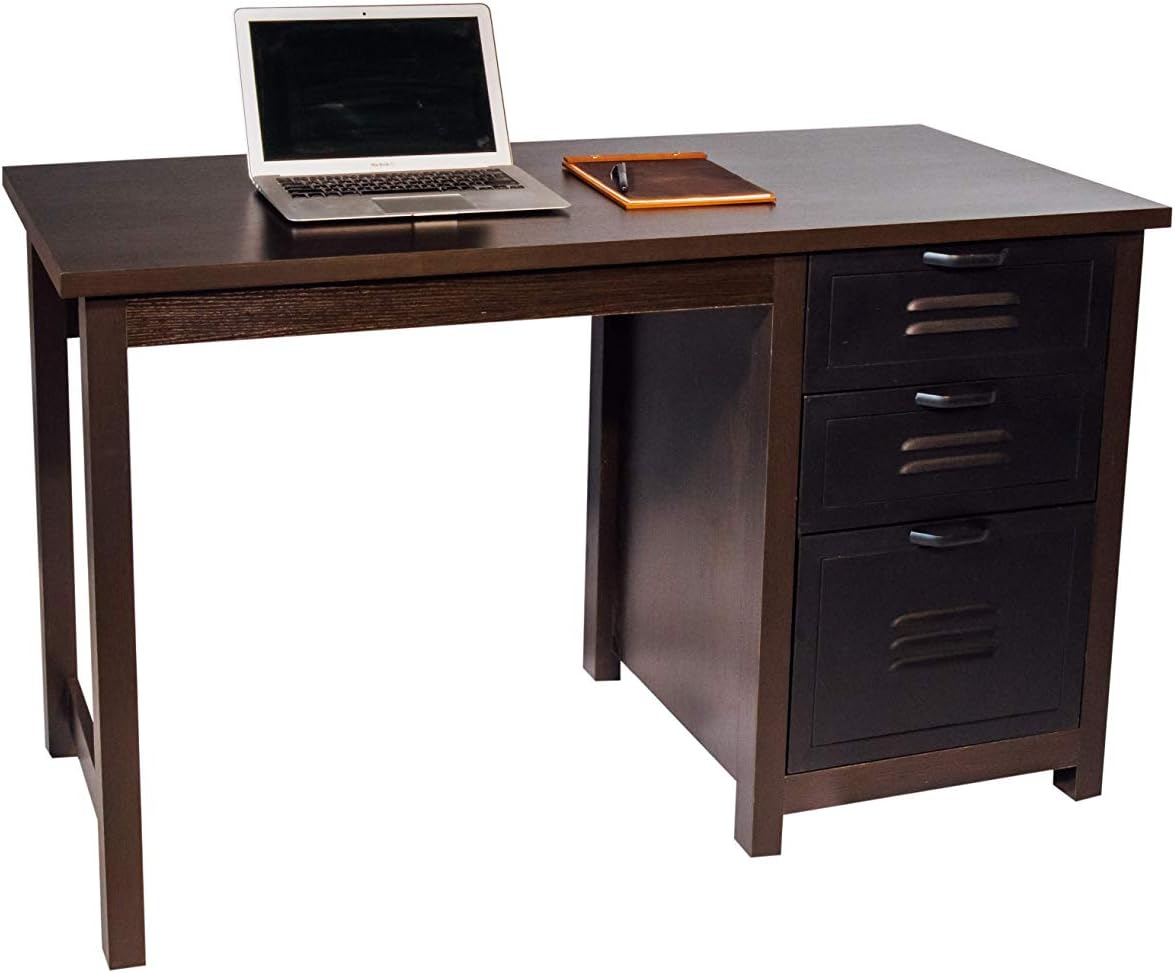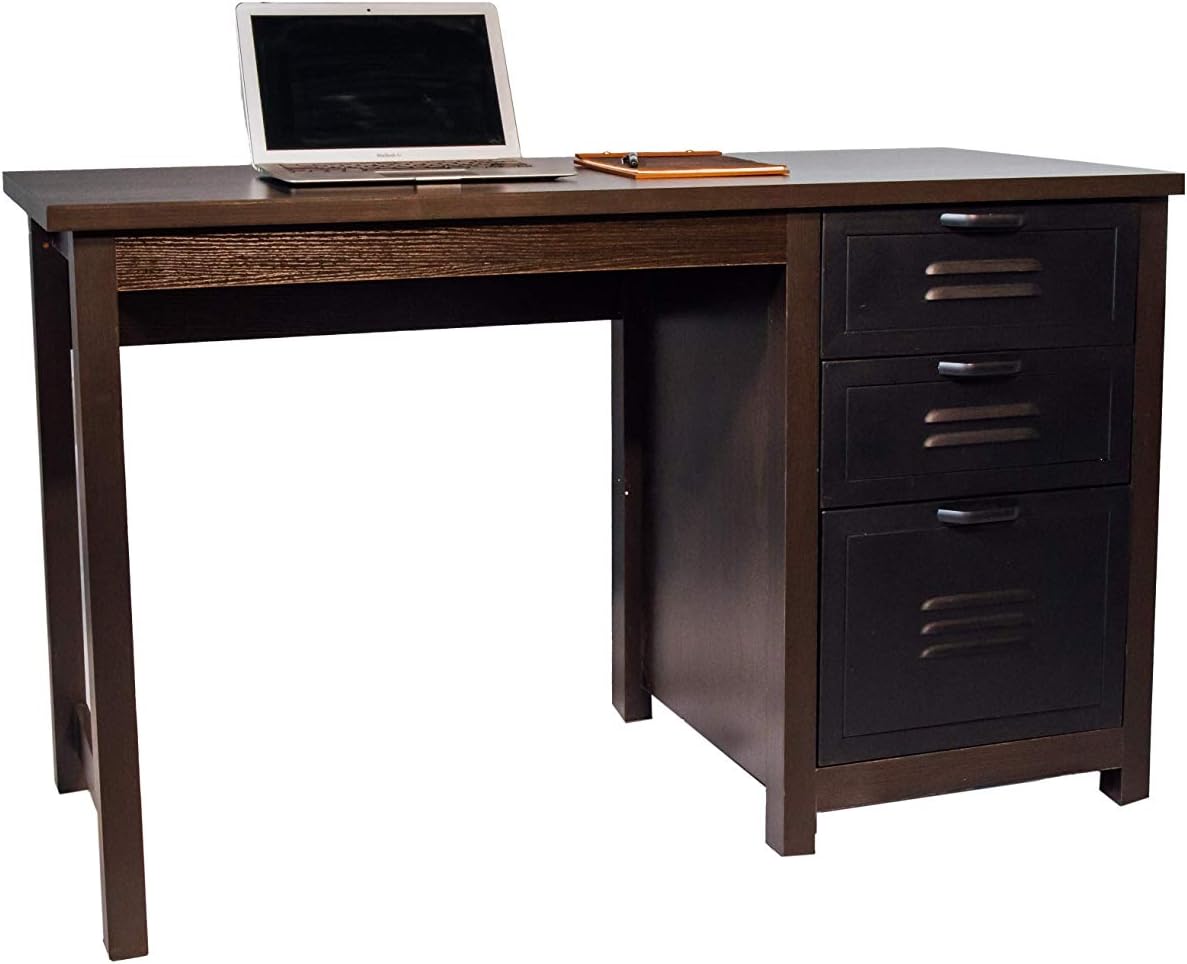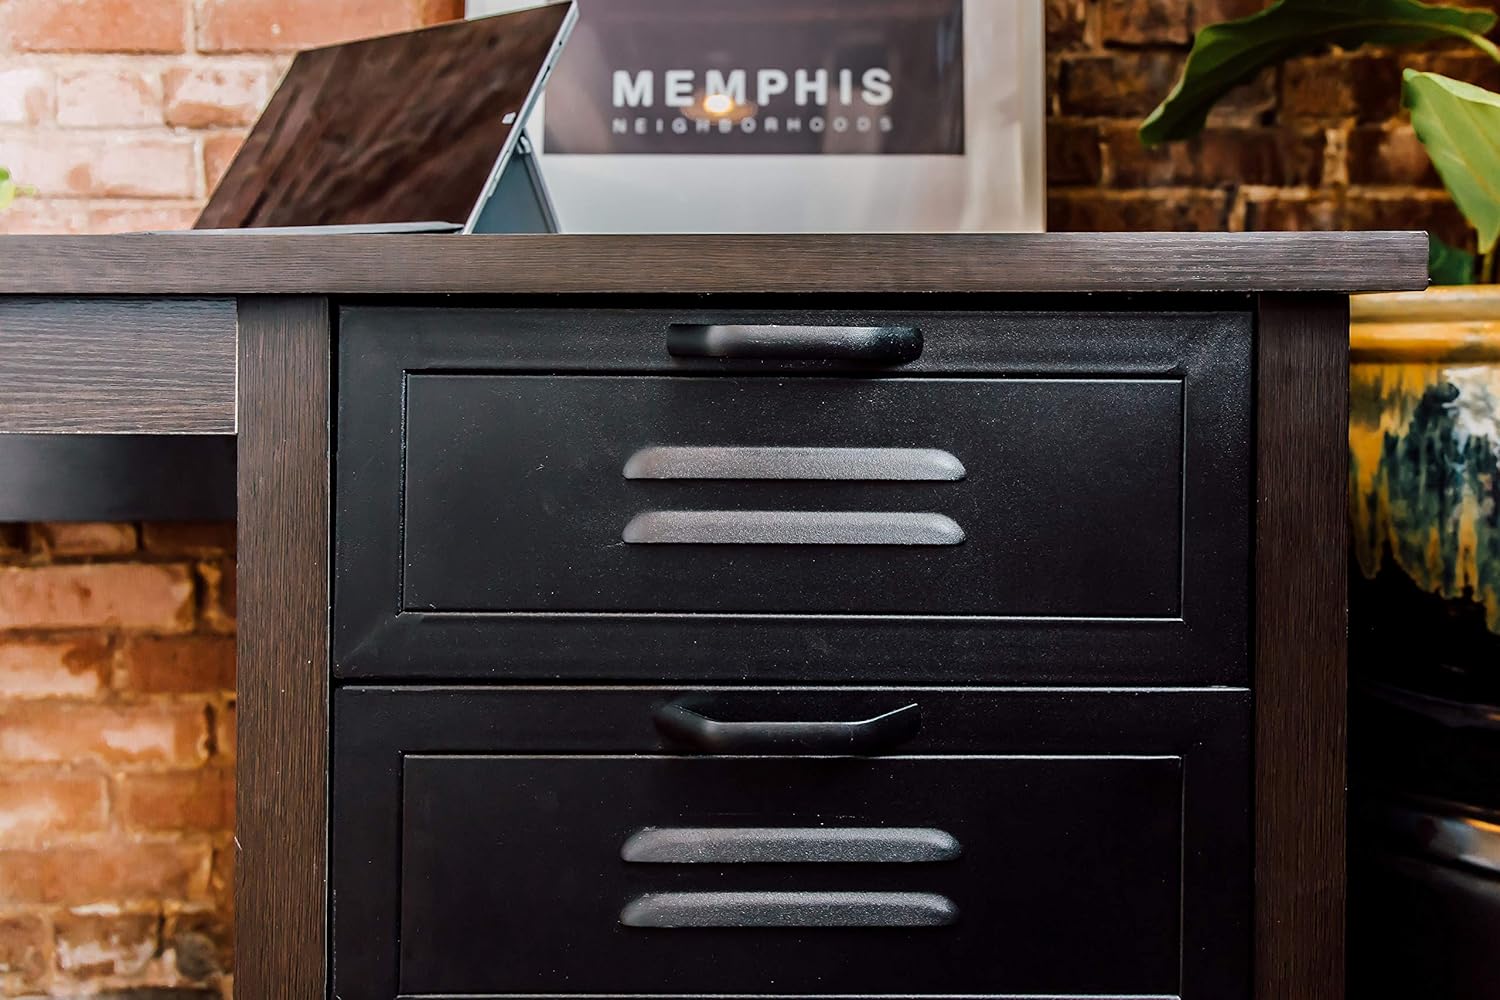
OneSpace Norwood Range 3-Drawer Writing Computer Desk, Espresso
Category: Amazon Home
The Norwood Range Collection, from OneSpace, is designed to bring that sense of sturdiness and comfort that’s essential to the American home. The natural oak finish, and carbon steel cabinet doors invoke a classic feeling of rustic Americana, while maintaining a simplicity of design that can complement almost any décor. The collection includes a spacious 8-tier Book Shelf, TV Stand, End Table, and Writing Desk with filing drawers – essential elements for your bedroom or living room. Brought to you by OneSpace, part of the Comfort Products Family. Making Design and Innovation Affordable since 1919.
Features: Vintage, rustic style desk; part of the Norwood Range Collection | Thick particle board finished in Natural Oak, with vented carbon steel drawer fronts | 2 multipurpose drawers + 1 large filing drawer, feat. multi-directional file holders | Spacious desktop surface measures 47.25 inches wide by 23.6 inches deep | Overall product dimensions: 47.25” W x 23.6” D x 30” H - 165 lbs weight capacity